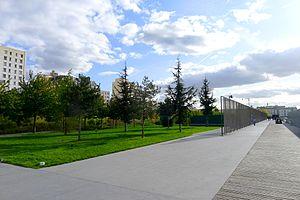
Jardins d'Eole - Paris XVIII
Les jardins d’Éole sont un parc du 19ᵉ arrondissement de Paris,
La rue Riquet est une rue longue de 1 267 mètres située en grande partie dans le 19ᵉ arrondissement de Paris et qui se prolonge dans le 18ᵉ arrondissement en enjambant les rails de chemins de fer arrivant de la gare de l'Est grâce au pont de la rue Riquet.